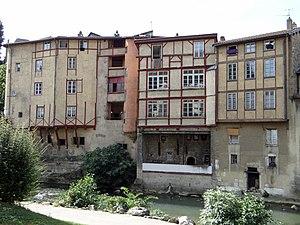
Vienne (Isère) - Les rives de la Gère
Vienne est une commune située au sud-est de la France, au confluent du Rhône et de la Gère, en région Auvergne-Rhône-Alpes dans le département de l'Isère. Elle est avec La Tour-du-Pin, l'une des deux sous-préfectures du département.
Le Viennois est une région historique de l'ancienne province du Dauphiné, située à l'est du département du Rhône et de la métropole de Lyon ainsi qu'au nord du département de l'Isère et de la Drôme. Historiquement défini comme un des quatre pays du Bas-Dauphiné ou de l'avant-pays dauphinois avec le Valentinois, le Diois et le Tricastin. Aujourd'hui, ce que l'on appelle Bas-Dauphiné n'est composé que du Viennois historique, ainsi actuellement on entendra parler plus du Bas-Dauphiné que du Viennois. Le Viennois est délimité par la rive gauche du Rhône, par la rive droite de l'Isère, par la rive gauche du Guiers puis du Guiers mort et par le plateau du Grand-Ratz dans l'avant-pays cartusien.